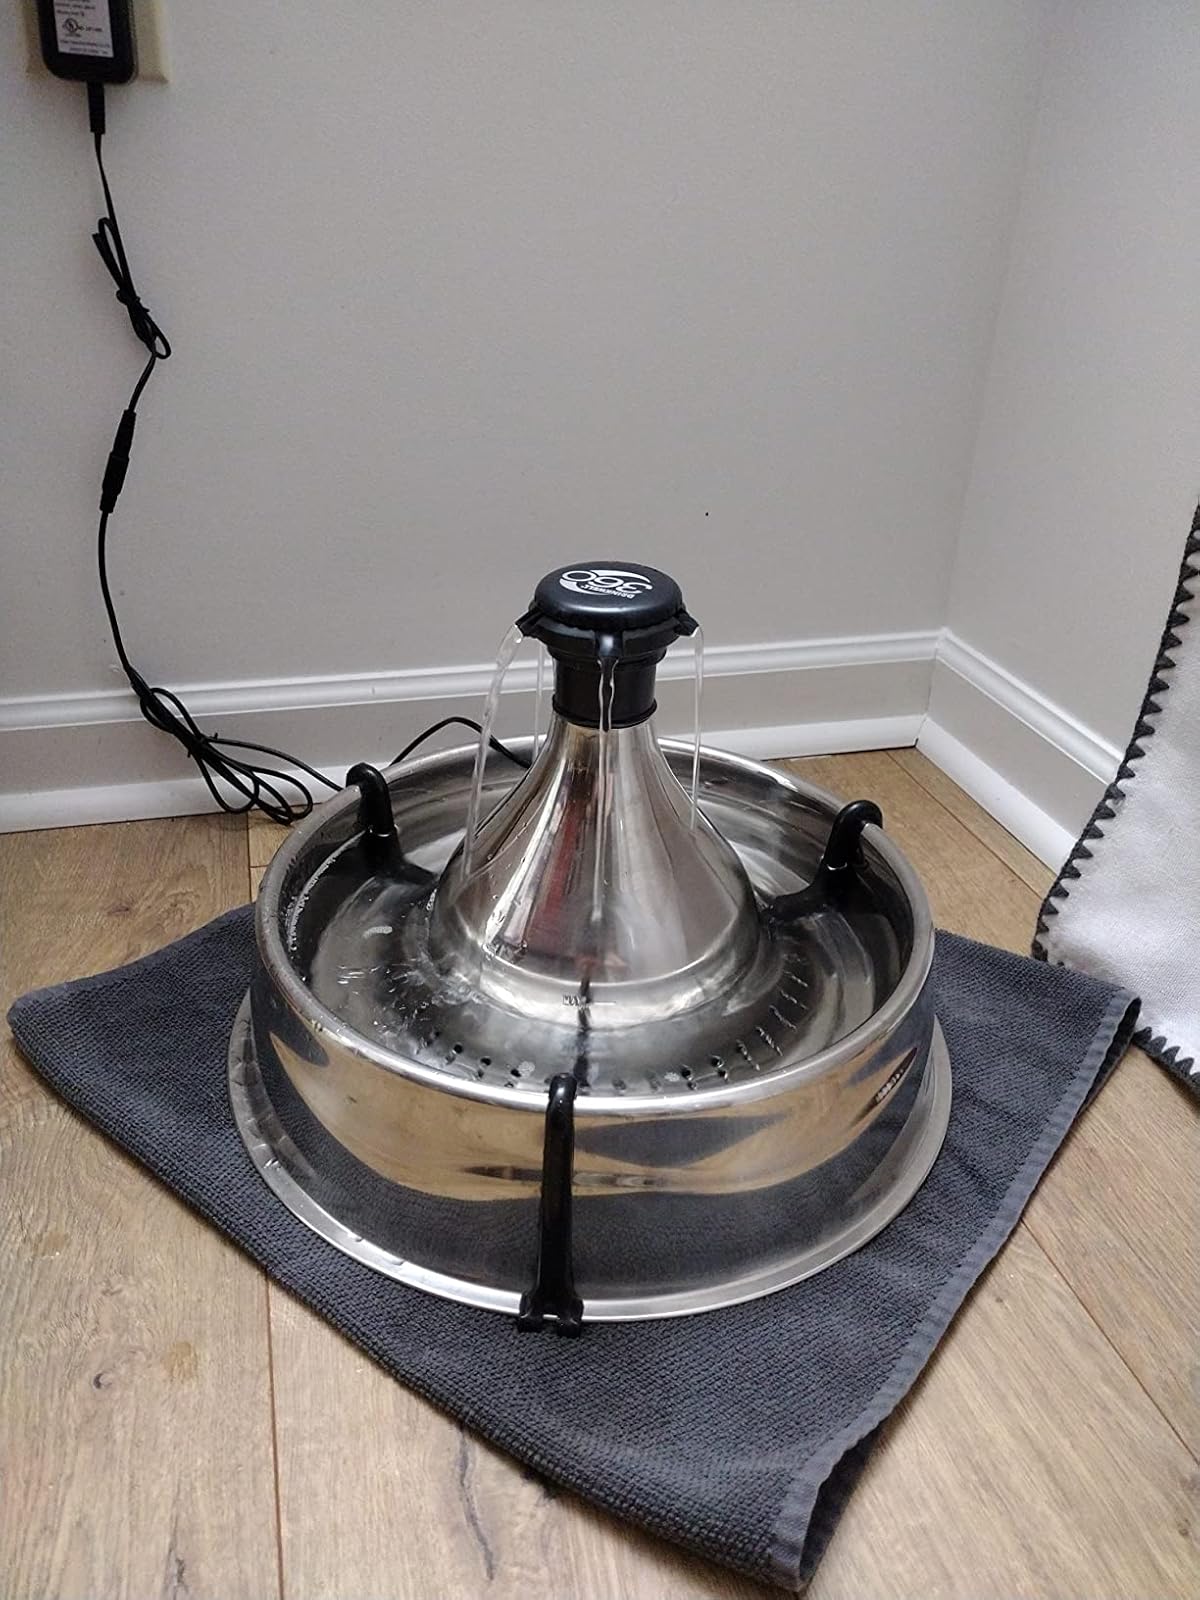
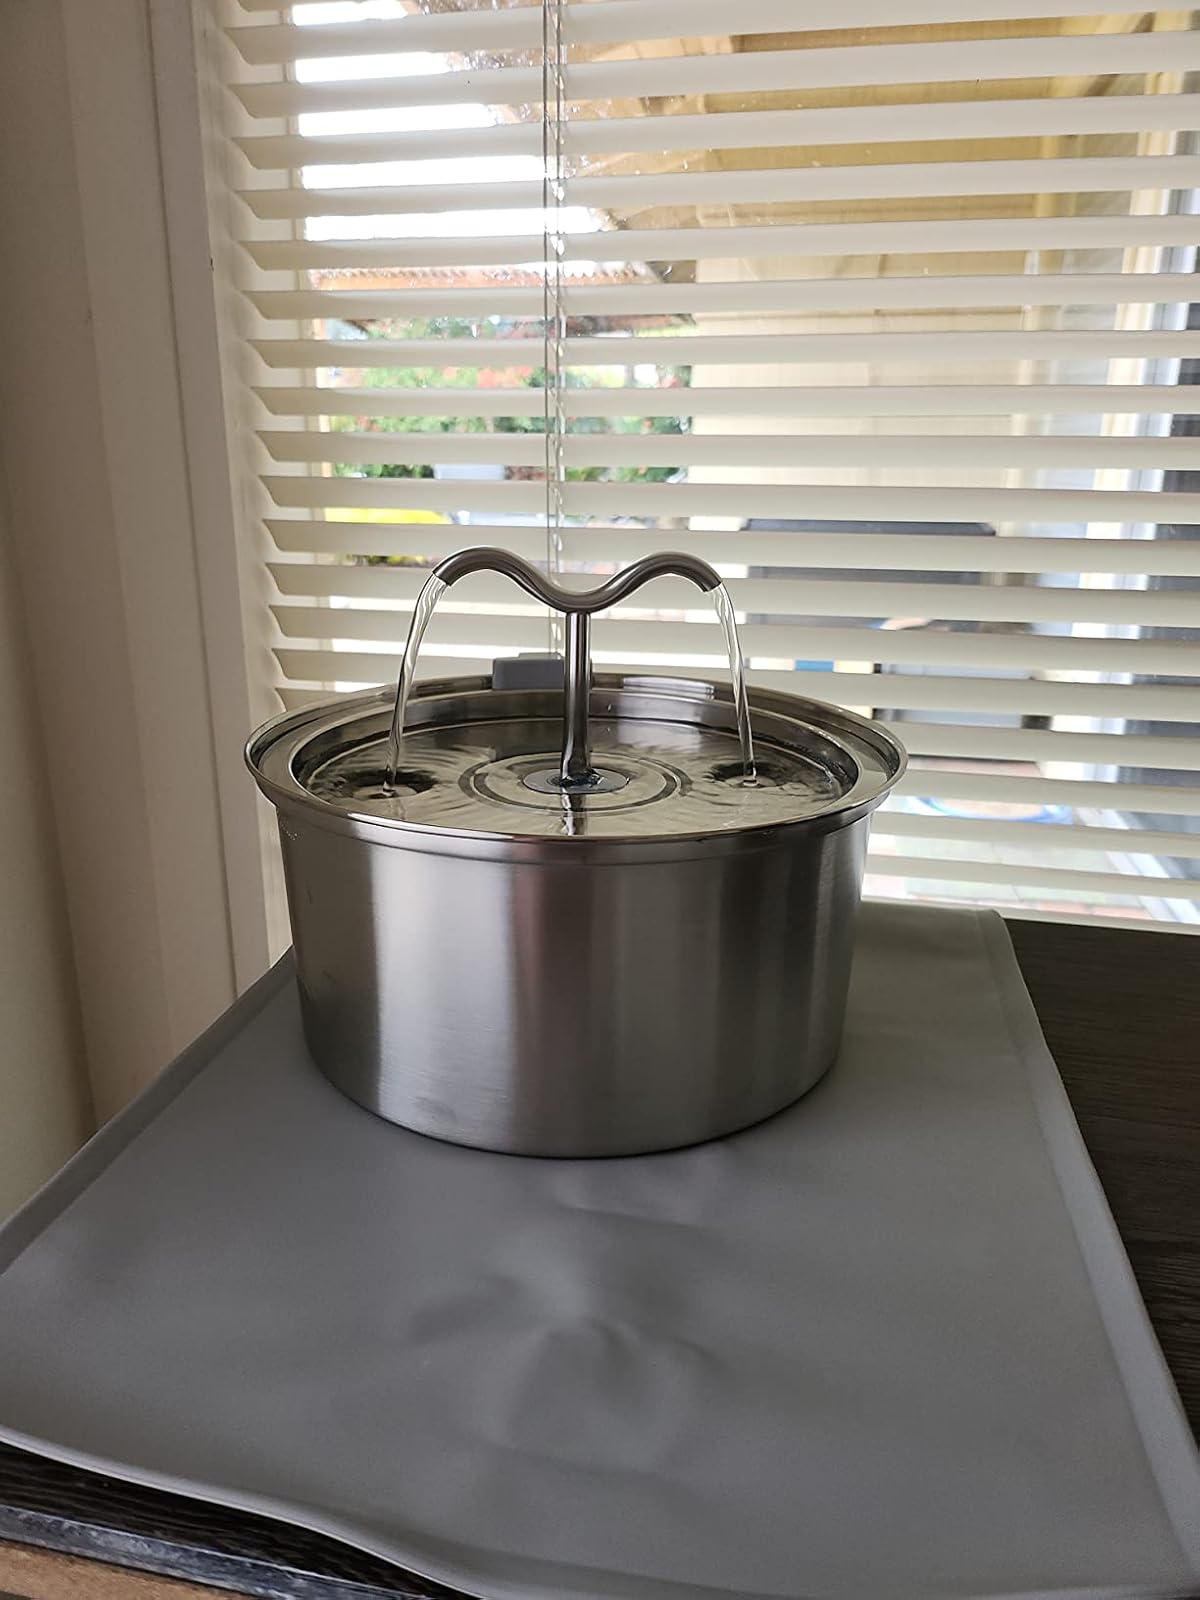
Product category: items_bowl
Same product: no